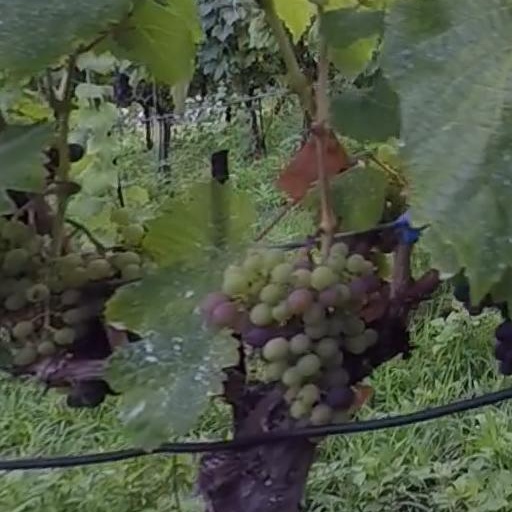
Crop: grape